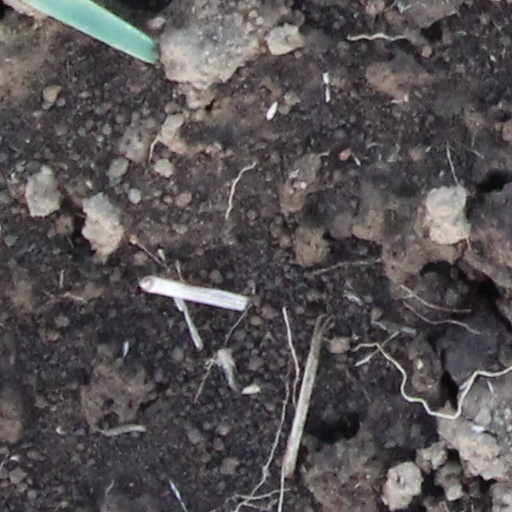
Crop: wheat